Leadenhall Street Baptist Church

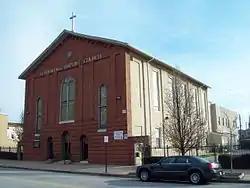
Leadenhall Street Baptist Church,December 2011

Leadenhall Street Baptist Church is a historic Baptist church located at Baltimore, Maryland, United States. It is a gable-front rectangular brick temple with simple Renaissance Revival detail. The original exterior wall surfaces have been covered with formstone on the main façade and stucco elsewhere. It features round-arched stained glass windows on each side bay. It was built in 1873, by Joseph Thomas & Son for the city's African American Baptists who were then centered in the old southwest area from the downtown business district of Baltimore in the "Sharp-Leadenhall" (named for the intersecting nearby streets) community in the old "South Baltimore" area. Nearby is its now famed revitalized "Inner Harbor" area of the old "Basin" for the harbor port.